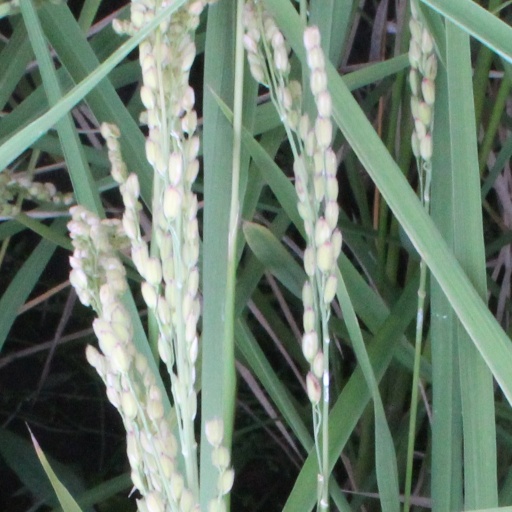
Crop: rice